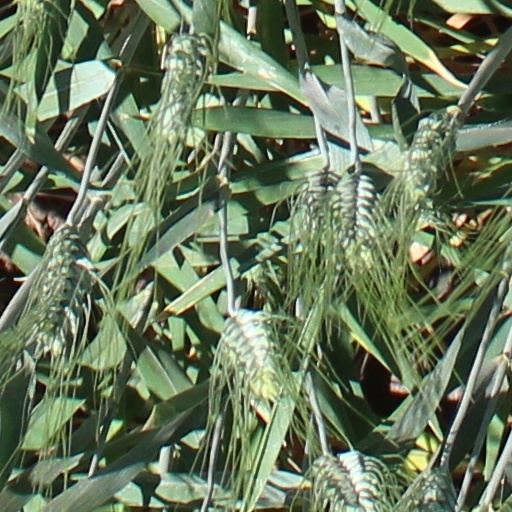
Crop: wheat